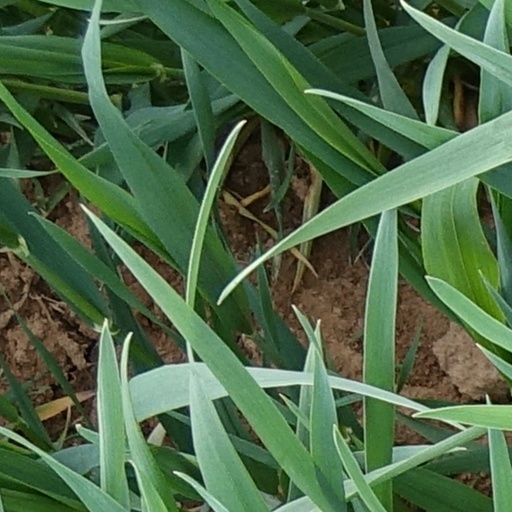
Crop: wheat